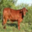
Label: cattle